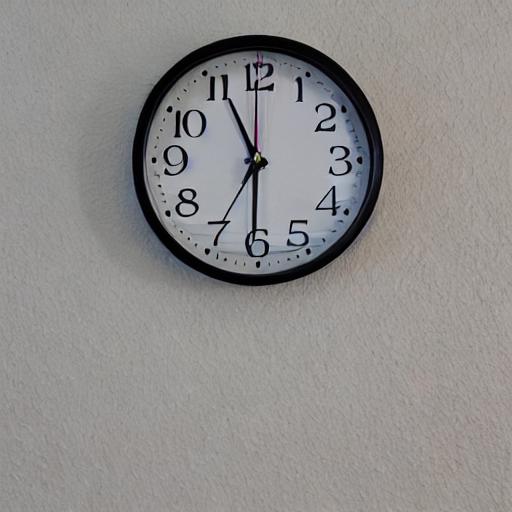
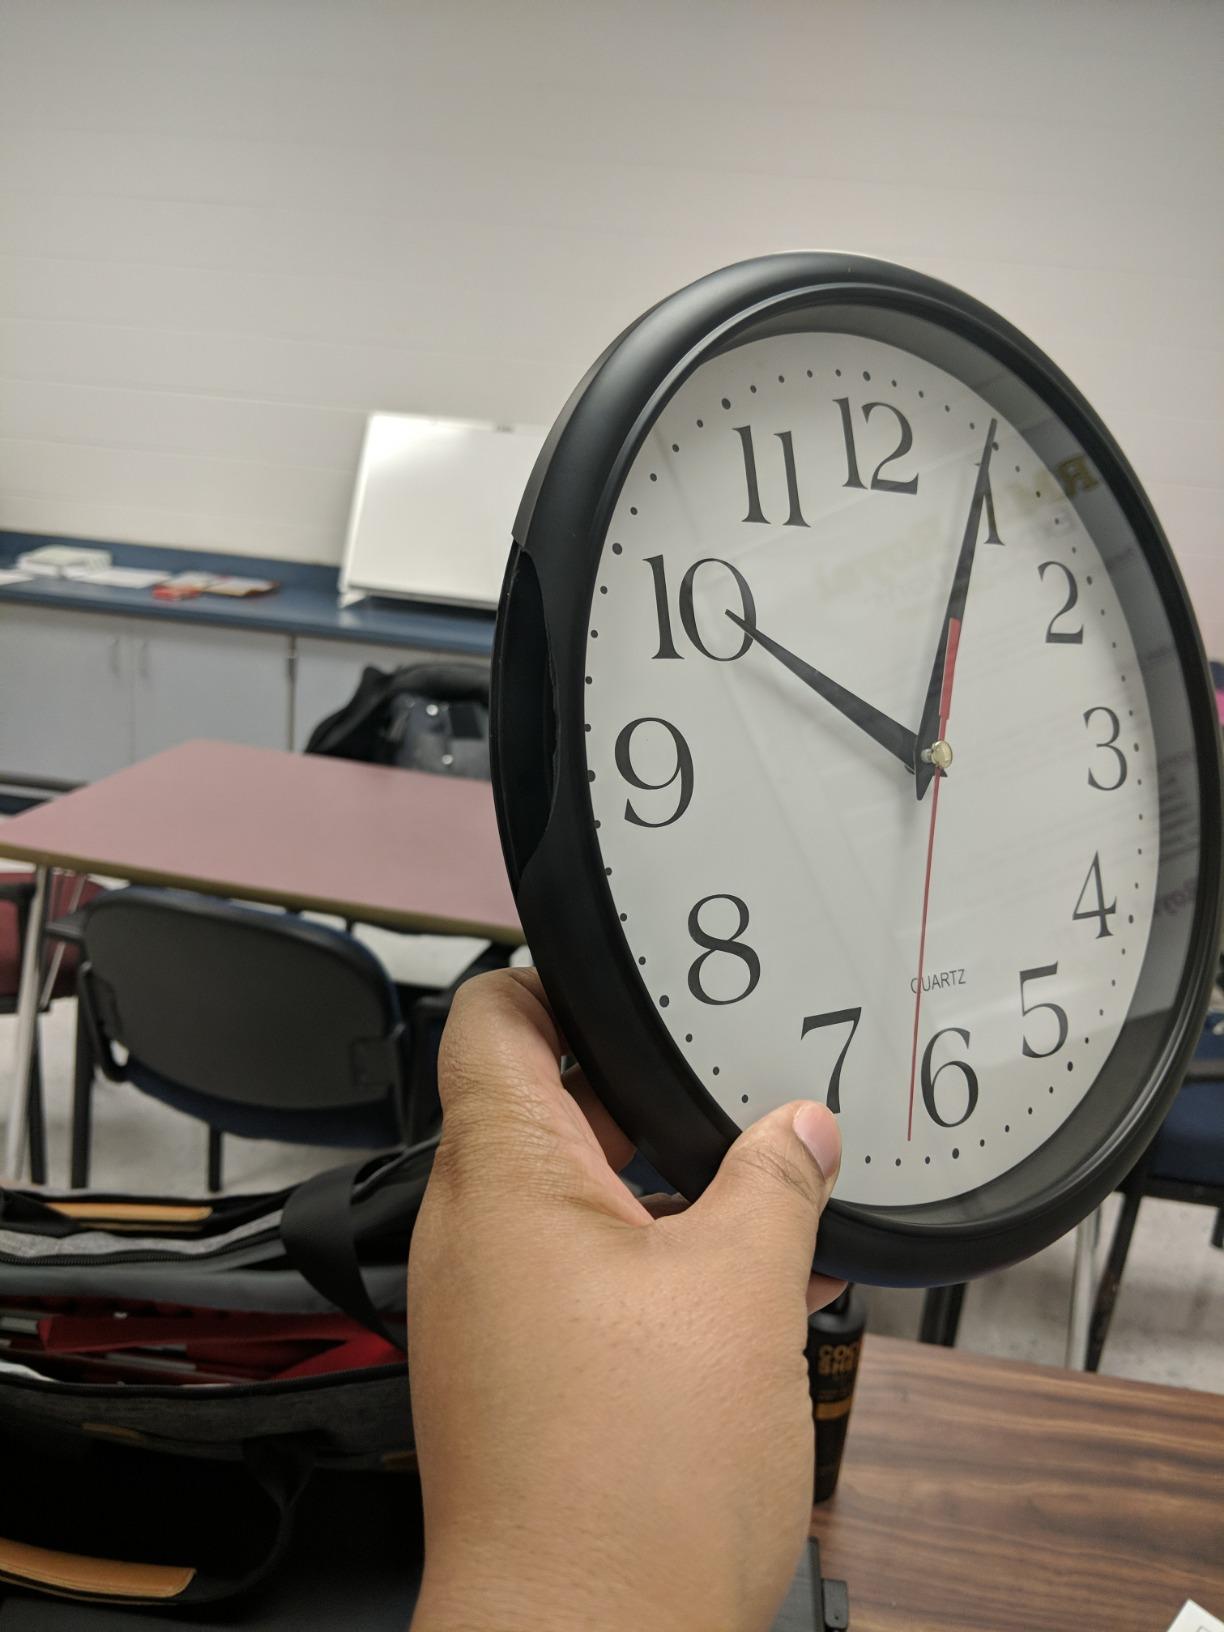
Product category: clock
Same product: no